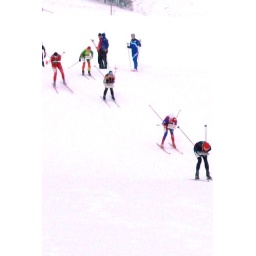
Alex (second from bottom in red white and blue)